Rashidun Caliphate

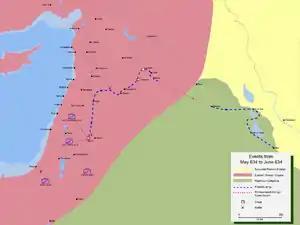
Map detailing the route of Khalid ibn al-Walid's invasion of Syria

The first military move following the suppression of rebellion in Arabia was the invasion of the Sasanian Empire. In 633 Caliph Abu Bakr sent troops out to Sasanian-controlled Iraq, i.e. southern modern-day Iraq. Abu Bakr sent his general, Khalid ibn al-Walid, to conquer Mesopotamia after the Ridda wars. After entering Iraq with his army of 18,000, Khalid won decisive victories in four consecutive battles: the Battle of Chains, fought in April 633; the Battle of River, fought in the third week of April 633; the Battle of Walaja, fought in May 633 (where he successfully used a pincer movement), and the Battle of Ullais, fought in mid-May of 633. In the last week of May 633, the capital city of Iraq fell to the Muslims after initial resistance in the Battle of Hira.